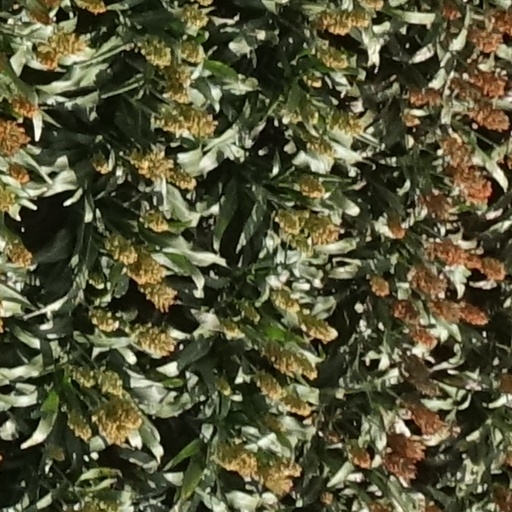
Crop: sorghum